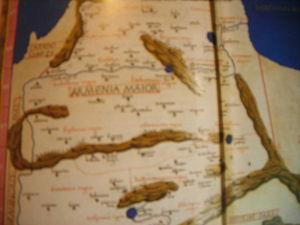
Cet article retrace l'histoire cartographique de l'Arménie, de l'antiquité au XXᵉ siècle.